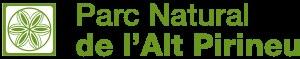
Le parc naturel de l'Alt Pirineu est un parc naturel créé par la généralité de Catalogne le 1ᵉʳ août 2003 se situant dans les comarques du Pallars Sobirà et de l'Alt Urgell. C'est le parc naturel le plus étendu de Catalogne, sa taille est d'environ quatre-vingt mille hectares et il représente plus de la moitié du territoire total du Pallars Sobirà.